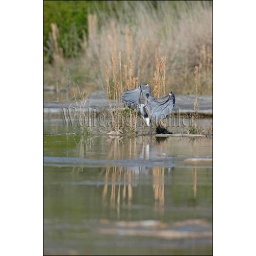
Usa, texas, hill country near hunt, great blue heron at river